Primerica

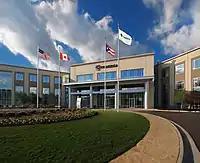
Primerica's headquarters building

Primerica, Inc. is a multi-level marketing company that provides insurance, investment and financial services to middle-income families in the United States and Canada.